Mandibles (film)

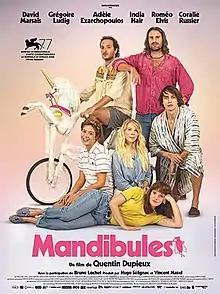
Film poster

Mandibles is a 2020 French-Belgian comedy film written and directed by Quentin Dupieux. It stars , , Adèle Exarchopoulos, India Hair, Roméo Elvis, Coralie Russier, Bruno Lochet, and Dave Chapman.